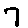
Label: 7